List of Orange Is the New Black characters

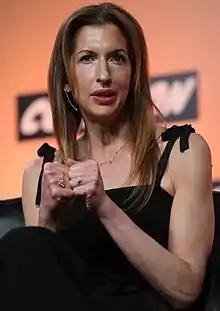
Alysia Reiner

Natalie "Fig" Figueroa (played by Alysia Reiner) – The former corrupt executive assistant to the warden. At the beginning of the series, Figueroa claims to be a women's advocate for the prisoners, but is generally unconcerned with them and refuses to get involved in their problems. Arrogant and condescending, she puts on a tough facade to disguise her own insecurities and somewhat fragile personality. Sometimes, she shows odd displays of humanity and sensitivity, usually when the rest of the prison staff are being insufferable. Figueroa tries to avoid any scandals or media attention about the goings-on at the prison, and her desire to cover up incidents allows Mendez to get away with his schemes (although it later works in favor of the inmates). She is revealed to have been embezzling funds from the prison's budget for her husband Jason's state senate campaign, a secret which is in danger of being exposed due to the publicity the prison is getting from Larry's articles and radio interview.